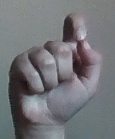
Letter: fa